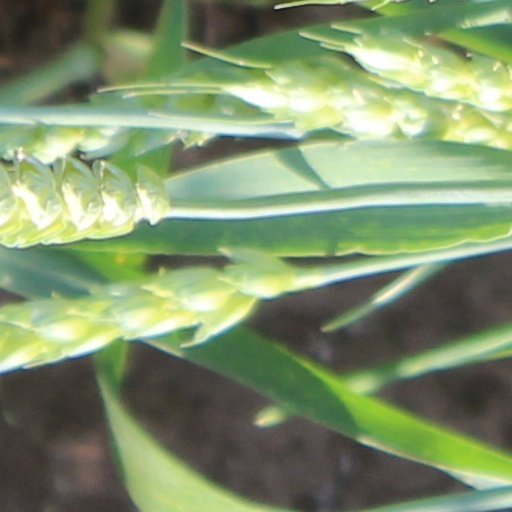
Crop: wheat